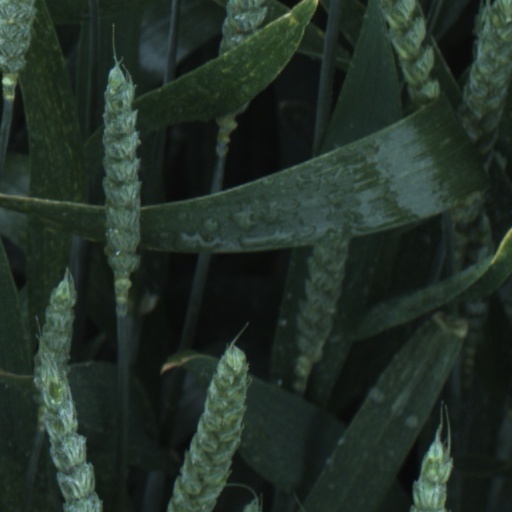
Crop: wheat